Paroedura guibeae

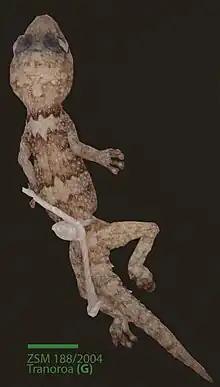
Juvenile specimen of "P. guibeae" from Tranoroa

Guibé's ground gecko is a moderately-sized species, reaching a maximum snout–vent length of 6 cm. Although the initial description of this species stated the nostrils are in contact with the rostral and first labial scales, later examination of the type material found this to be false and that the rostral scale is actually separated from the nostrils by prenasals. Enlarged, keeled scales are present on the dorsum (including on the dorsal surfaces of the limbs), arranged in regular longitudinal rows. The digits end with posteriorly-tapering toe pads about twice as wide as the rest of the digit, each with a claw that is visible when seen from below. This lizard is mostly light tan in color, with slightly darker reticulated patterning. Banded patterning is present on the digits of this species, a feature absent in the related Mocquard's Madagascar ground gecko and "Paroedura rennerae".